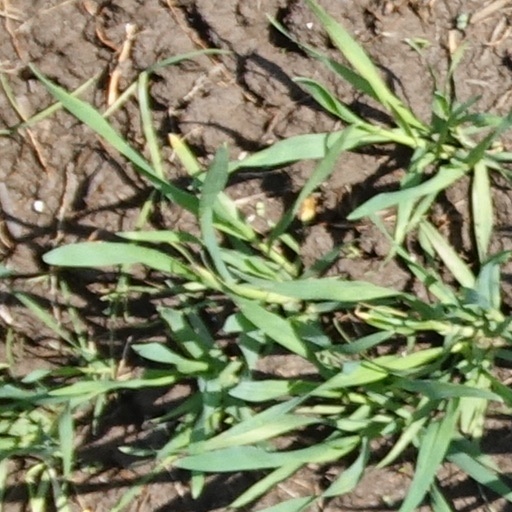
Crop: wheat